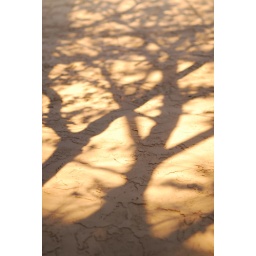
Shadow cast by a large tree onto apartment complex exterior walls during the sunrise.D20085mm f/1.8 @ f/1.81/500sISO 100